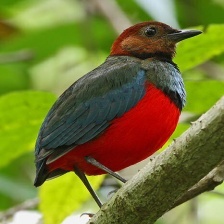
Species: RED BELLIED PITTA
Scientific name: PITTA ERYTHROGASTER